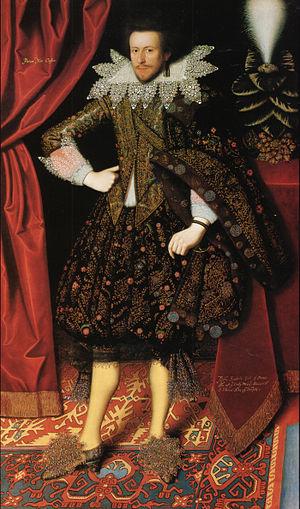
Edward Sackville, 4ᵉ comte de Dorset, est un homme politique anglais.